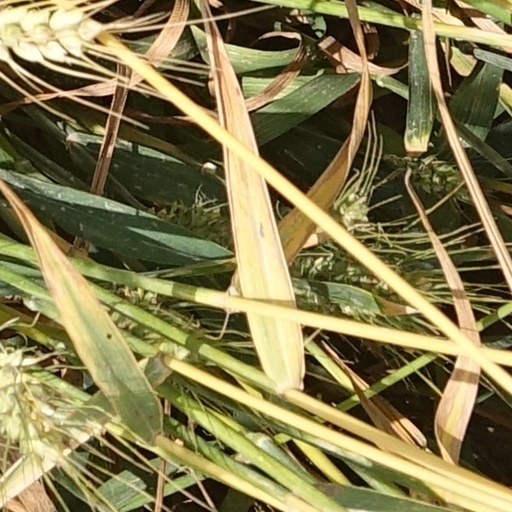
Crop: wheat